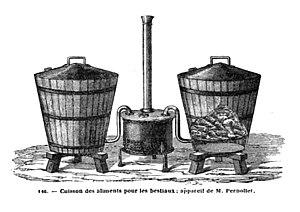
appareil de Pernollet avec centrale à vapeur et 2 cuves de cuisson
La cuisson à la vapeur est un mode de cuisson très ancien dans lequel la vapeur d'eau est utilisée comme gaz caloporteur. Les aliments sont déposés dans un ou plusieurs compartiments placés au-dessus d'une eau bouillante qui peut être aromatisée ou d'un bouillon.